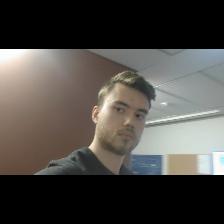
Label: Human